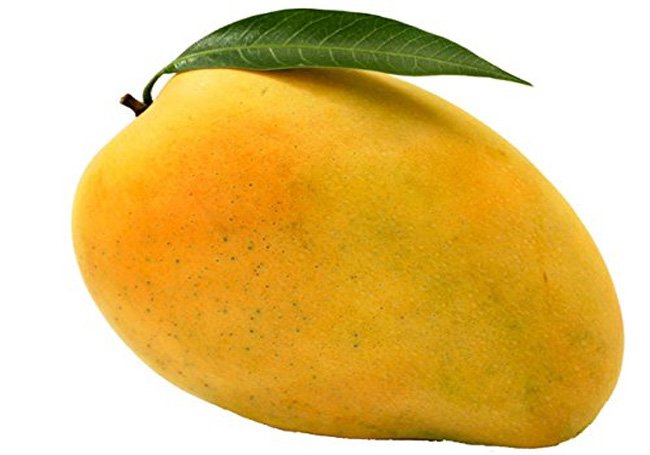
Label: Mango